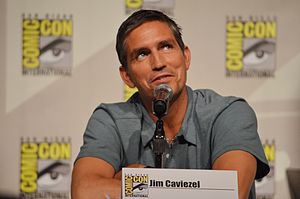
Jim Caviezel / Filmografi
Caviezel ved Comic-Con, juli 2012
James Patrick Caviezel, Jr. er en amerikansk filmskuespiller, som nogen gange krediteres under navnet Jim Caviezel.